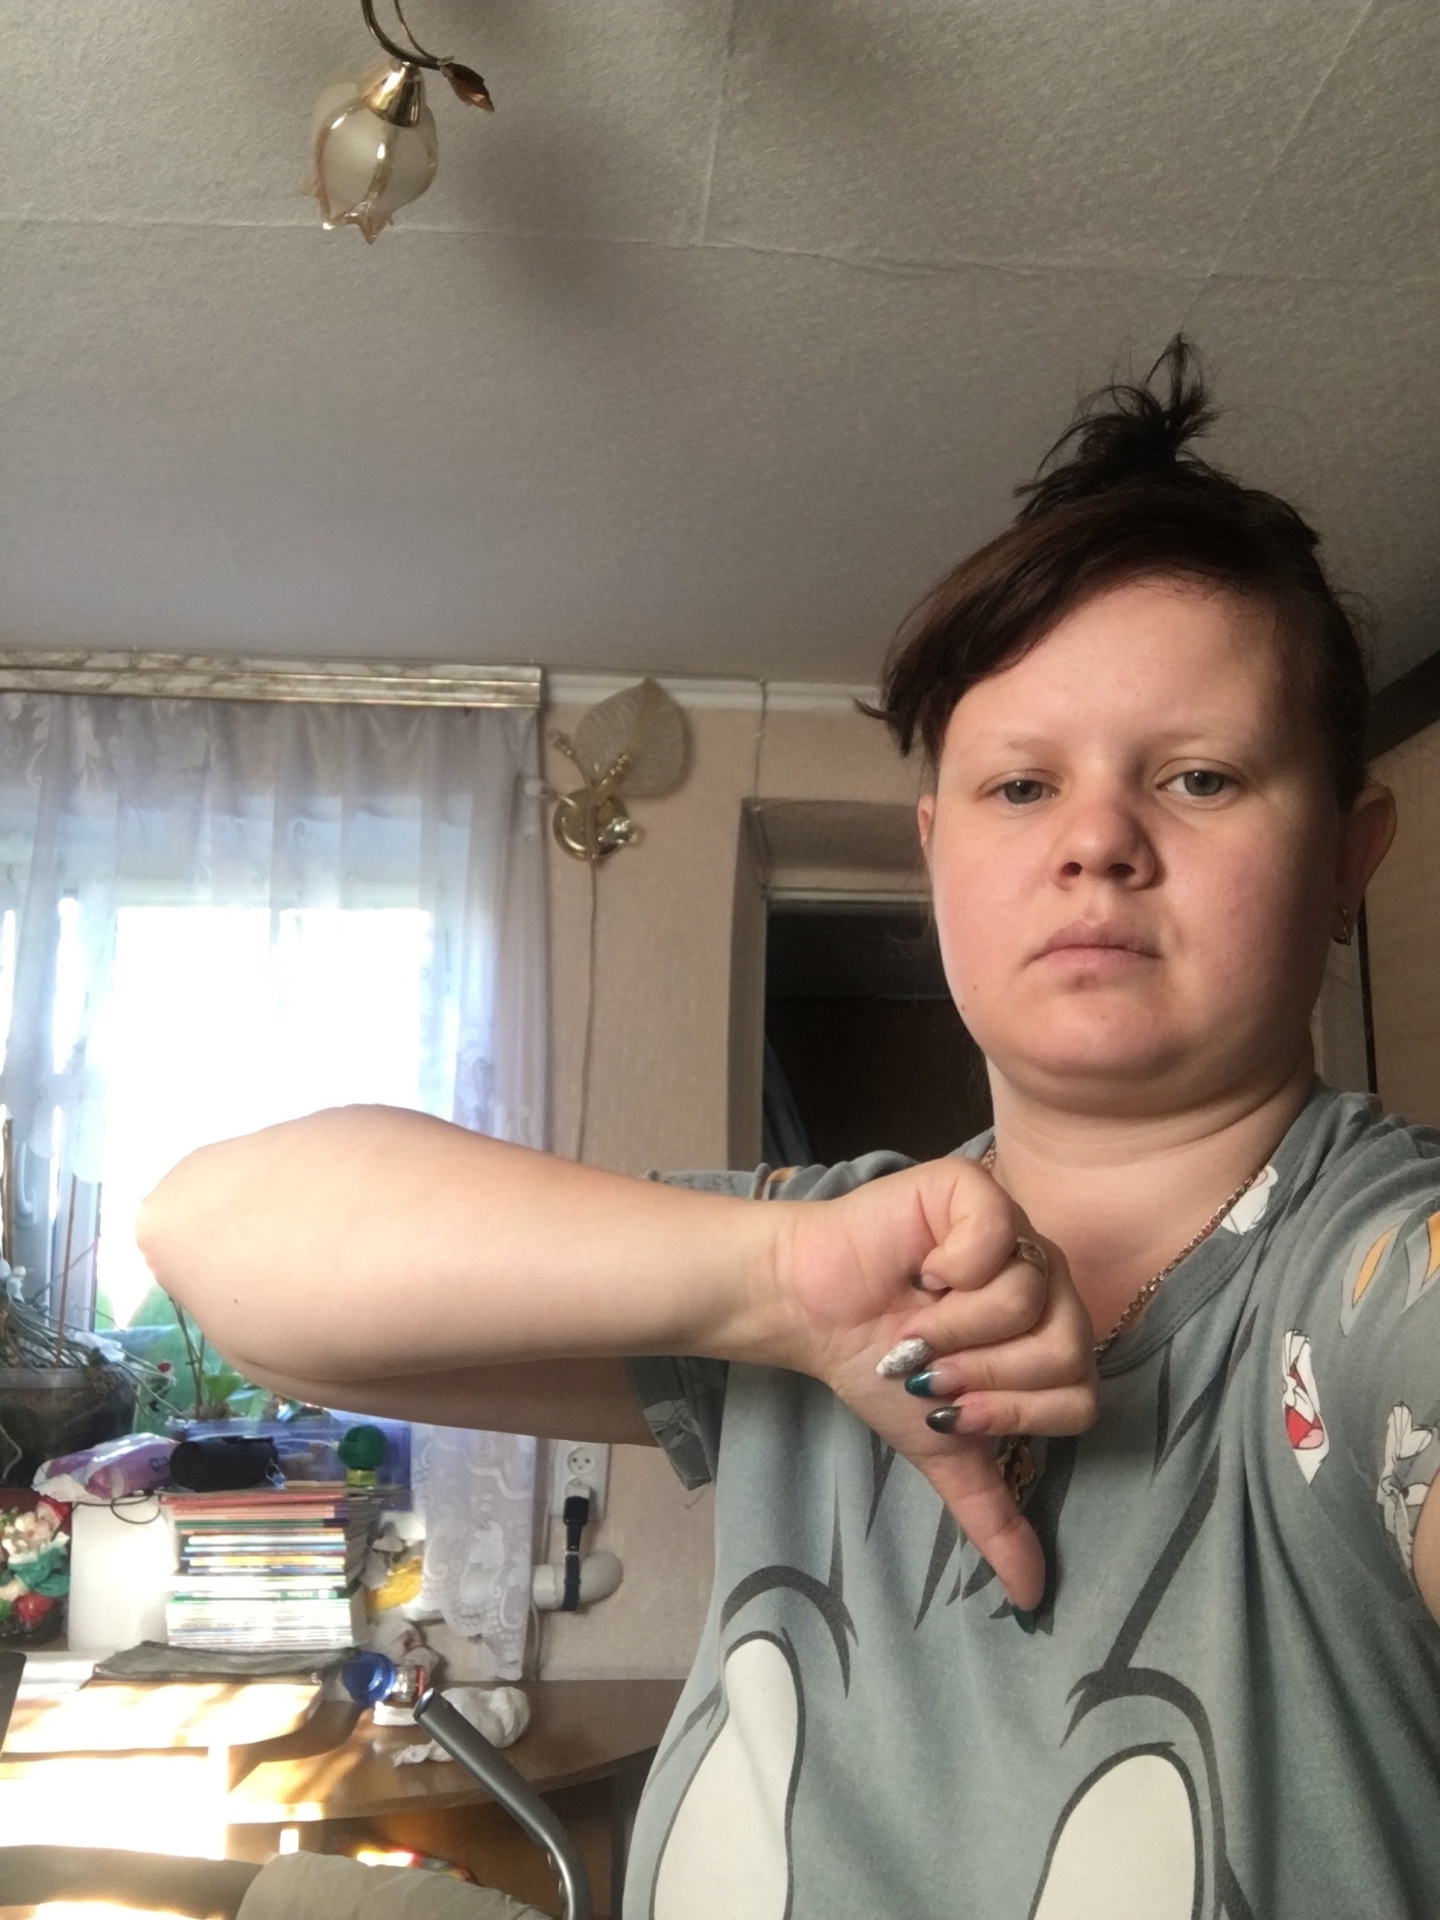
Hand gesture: dislike